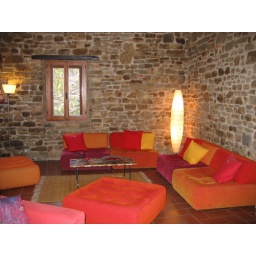
I loved the place where we stayed. The colors of the furniture against the rock building was very cool.